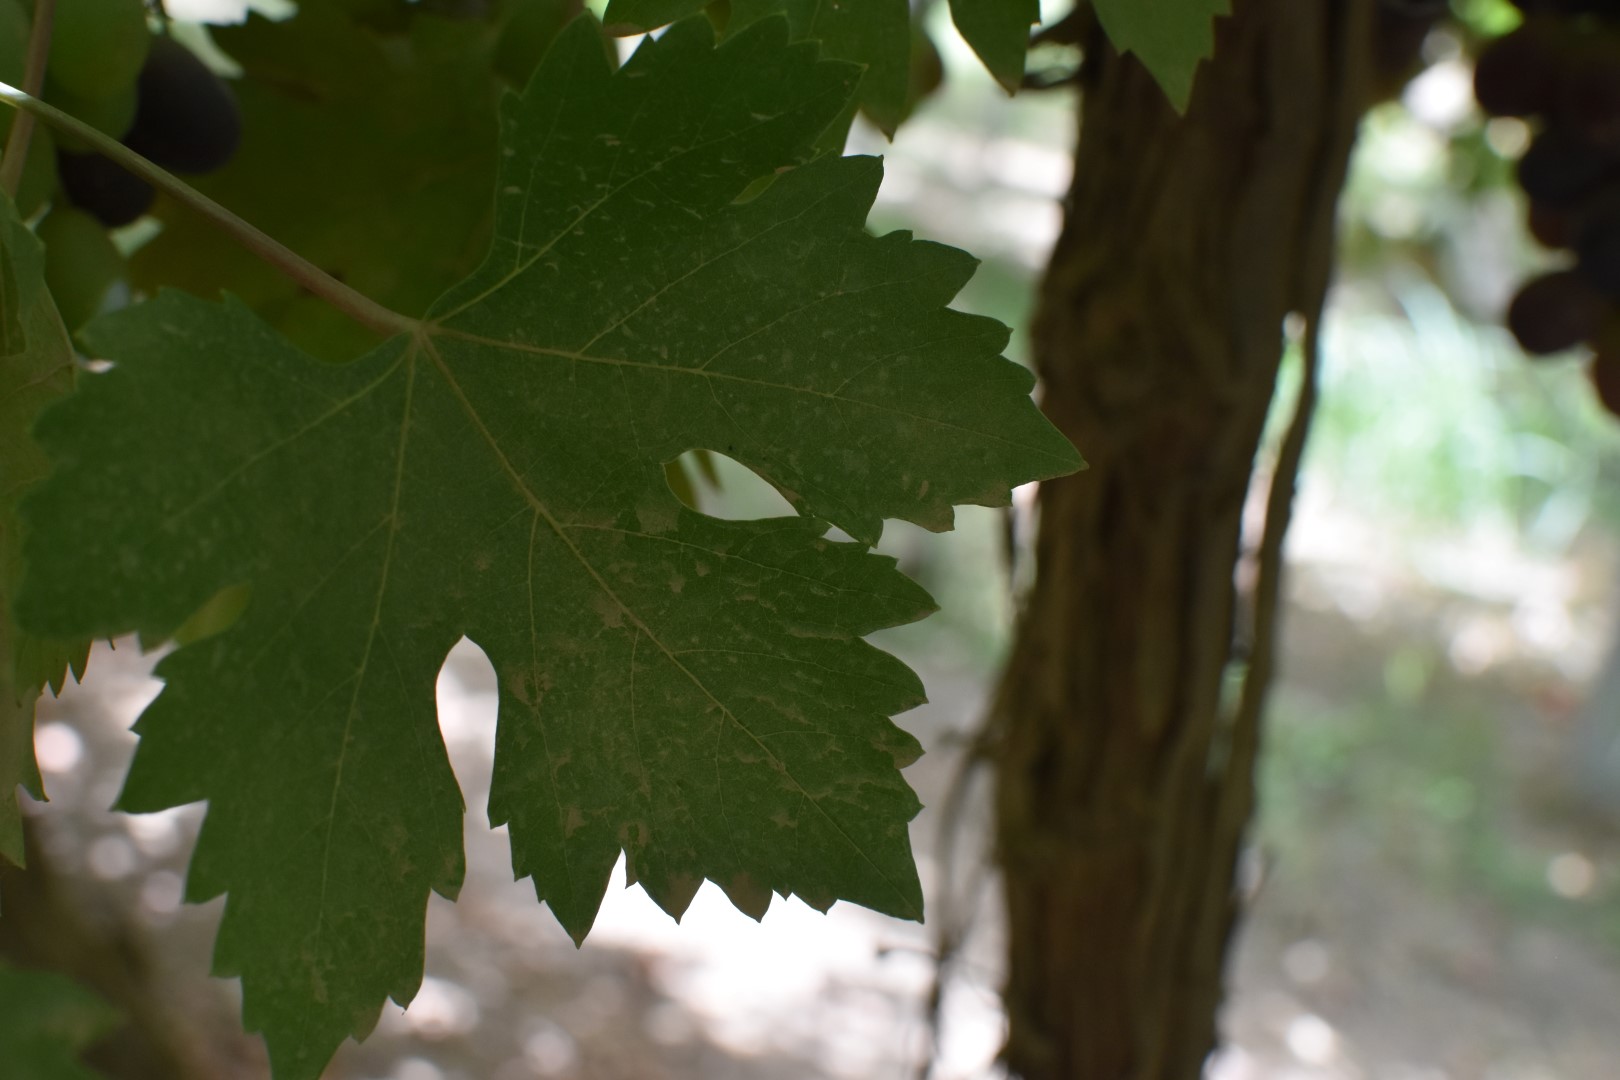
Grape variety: Riasi